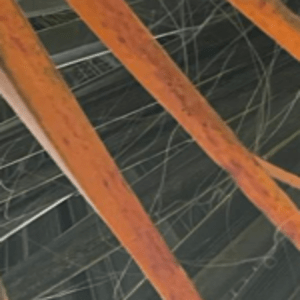
Label: Manganese Deficiency